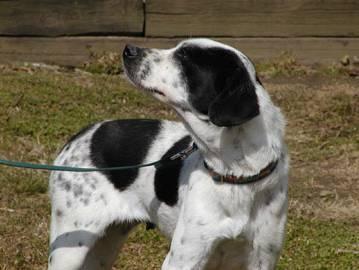
dog